Tomás Fernández de Medrano

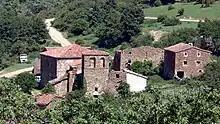
Valdeosera, of the municipality of San Román de Cameros in La Rioja, Spain

Because their ancestors and relatives, and those of Don Tomás Fernández de Medrano, a knight of the Order of Saint John, lord of the town and estate of Valdeosera, and secretary of the Serene Prince Grand Prior, by His Majesty's command, made and founded this said convent, where the said secretary and his ancestors are buried in the side chapel of the main chapel and where they have their coat of arms... considering the great good that the said secretary has done to the said convent, all four said prioress and nuns, together and unanimously in one voice, being as they are in their chapter and meeting, which they have held for the said purpose, named and appointed as patron of this said convent and church and house of the lord Saint John of Acre, with everything annexed and belonging to it in the temporal sense, to the said lords Don Tomás Fernández de Medrano and Doña Isabel de Sandoval, his wife, and to their heirs and successors, succeeding each other...